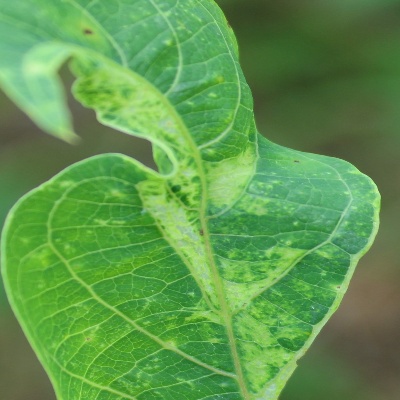
Crop: Cassava
Condition: mosaic